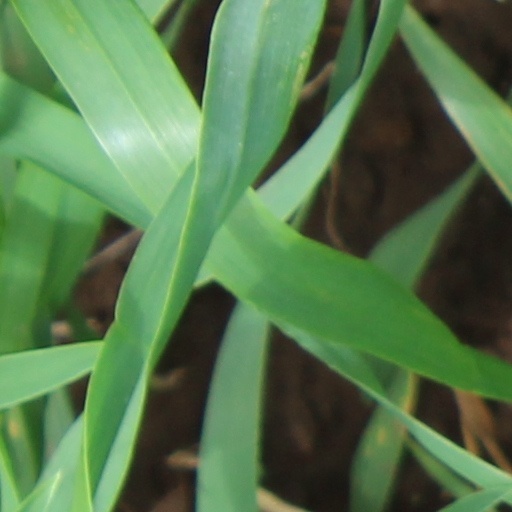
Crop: wheat